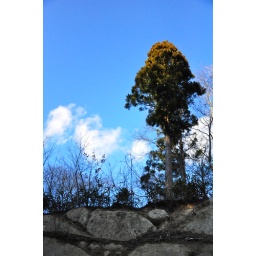
blue skies over the mountains